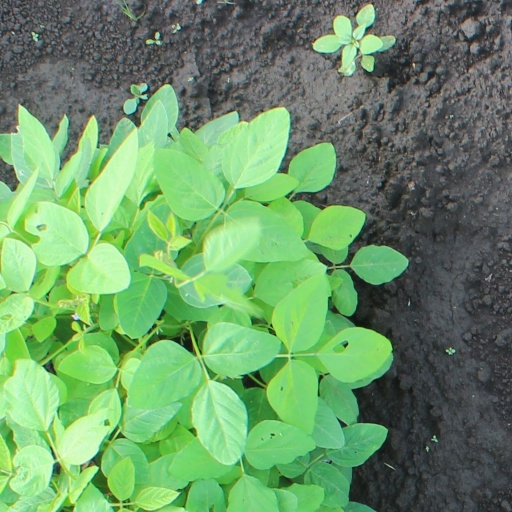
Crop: soybean